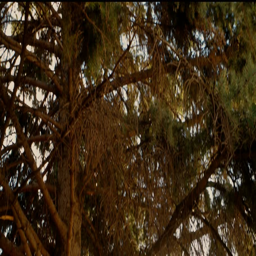
morning in a pine forest